Passing out (military)

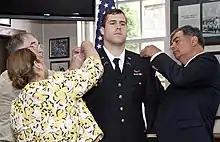

In 2019, the reviewing officer for the 136th Passing out Parade (POP) at the Indian Military Academy (IMA) was Lieutenant General Cherish Mathson. Having such senior officers present is a morale booster for the cadets. During the passing out parade, a dignitary may also make a speech, as was the case during the passing out parade in IMA in 2007, when Prime Minister Manmohan Singh addressed the cadets and guests.